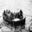
Label: ship